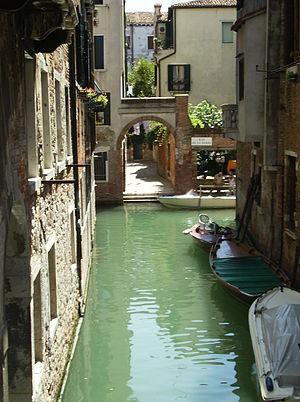
rio di san Boldo extrémité est, au fond rio dei torri - Venise
Le rio de San Boldo est un canal de Venise dans le sestiere de Santa Croce, marquant la limite avec San Polo.